Auguste Wilbrandt-Baudius

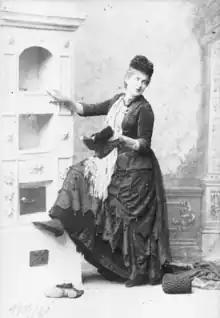
Auguste Wilbrandt-Baudius in 1889

Auguste Wilbrandt-Baudius (1 June 1843, Zwickau – 30 March 1937, Vienna) was a German-Austrian actress, writer and journalist. She is considered one of the most popular actresses of her time in Vienna, especially for female and mother roles.